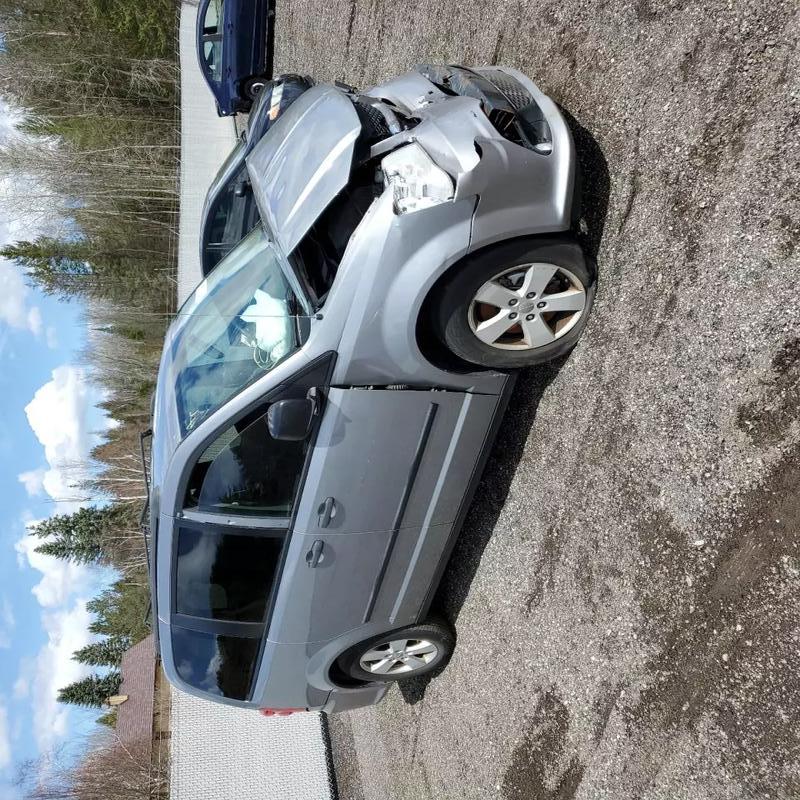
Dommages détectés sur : pare-choc avant, feu avant droit, capot, aile avant droite, porte avant droite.
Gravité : majeur